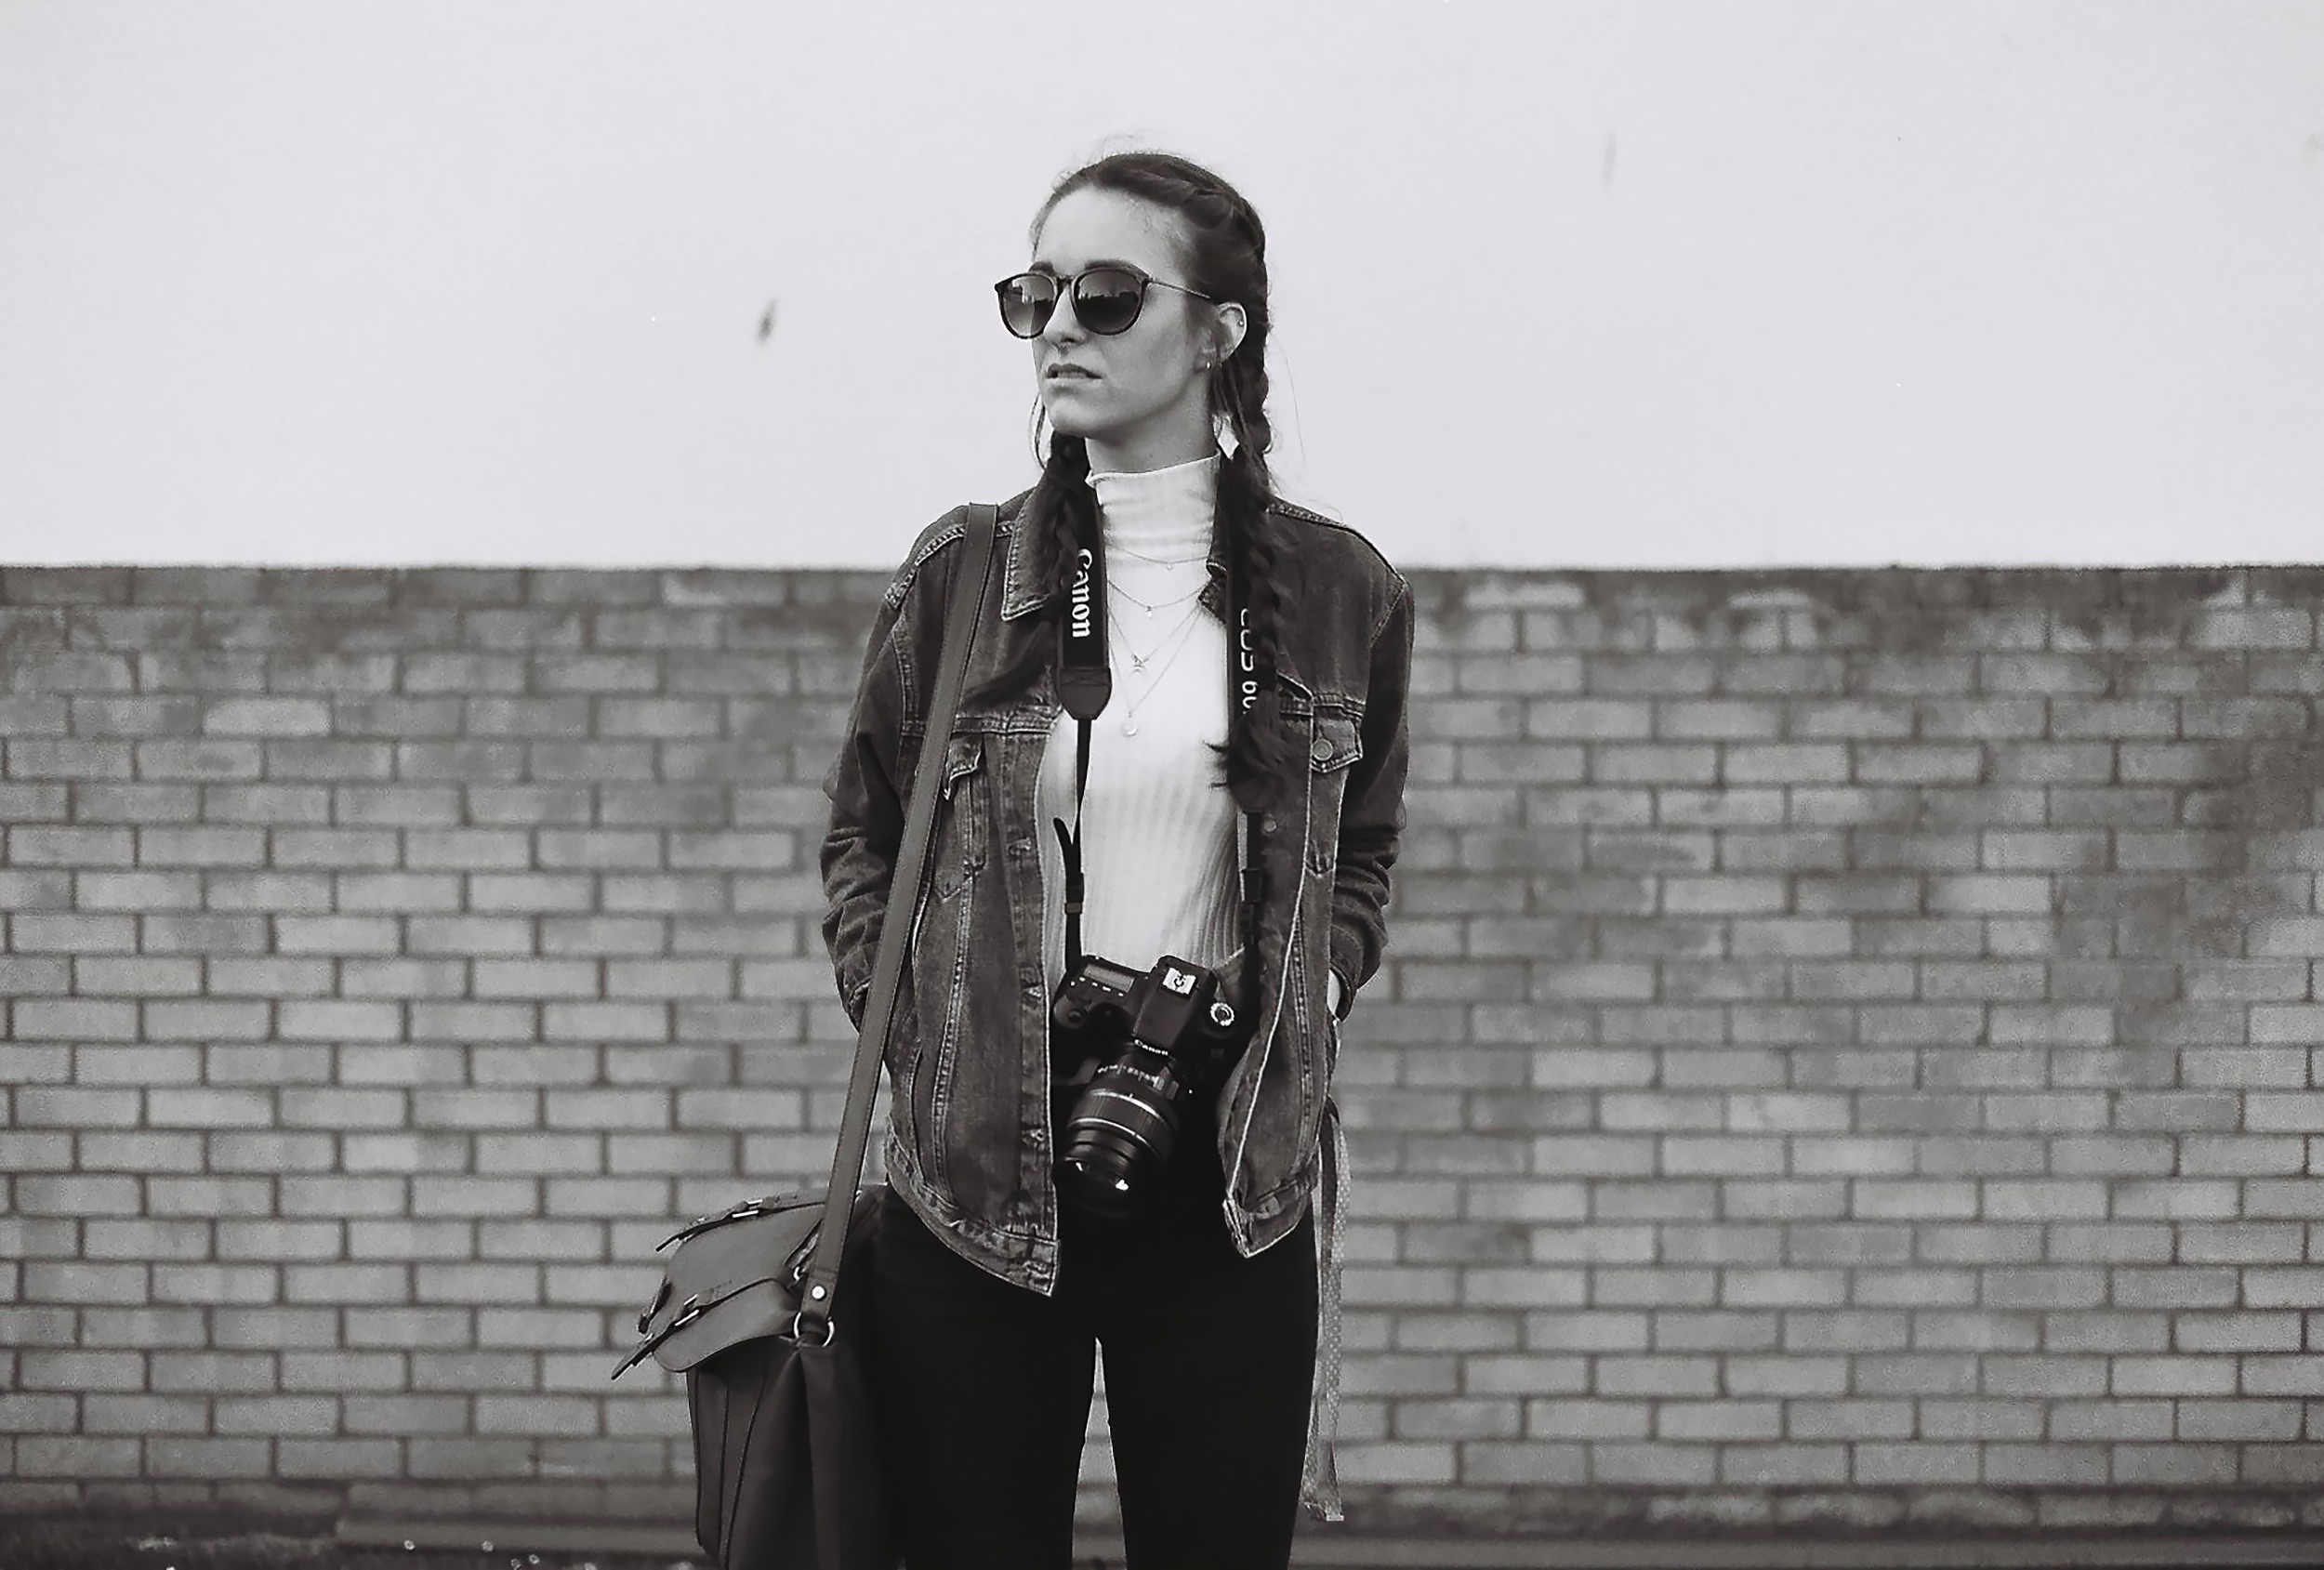
black and white, white, model, spring, fashion, clothing, black, monochrome, gentleman, photograph, photo shoot, monochrome photography